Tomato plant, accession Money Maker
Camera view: horizontal (90 deg, fisheye); turntable rotation: 240 degrees
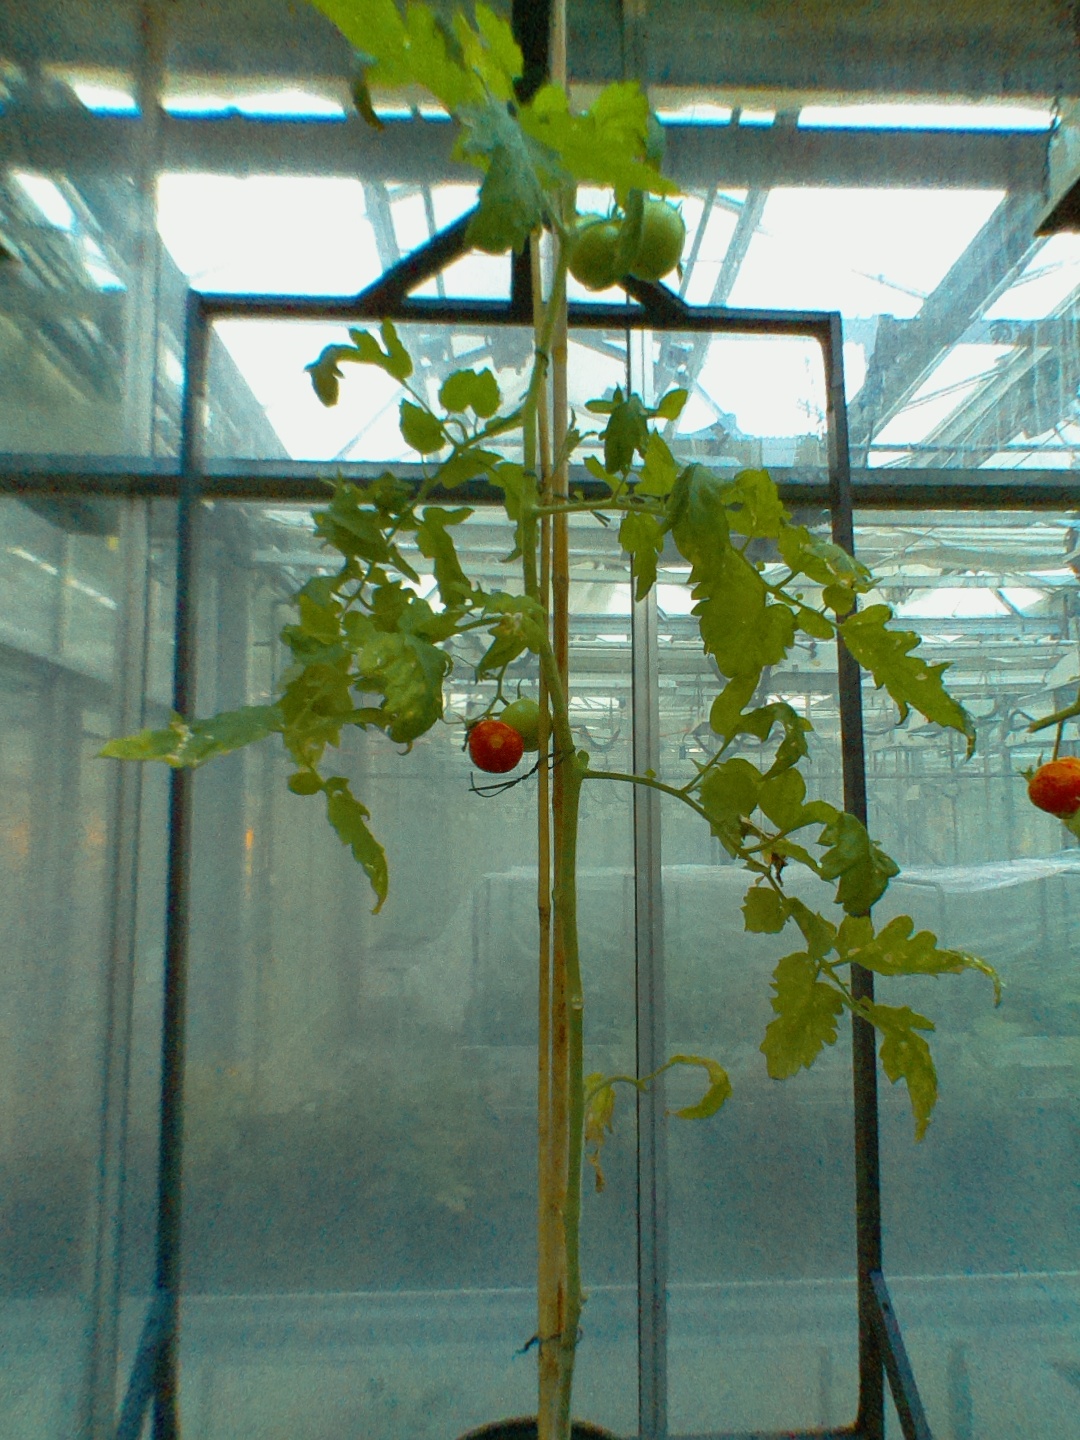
BBCH growth stage 82: 20%-30% of fruits show typical fully ripe color